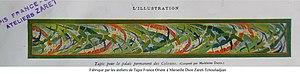
Le tapis fut composé par Madeleine Dayot et fabriqué par les Ateliers de Tapis France Orient à Marseille sous la direction de Zareh Tchouhadjian pour le Palais permanent des Colonies en 1931. Il est aujourd'hui exposé au musée du quai Branly - Jacques ChiracTapis Madeleine Dayot
L’Exposition coloniale internationale s'est tenue à Paris du 6 mai au 15 novembre 1931, à la porte Dorée et sur le site du bois de Vincennes, pour présenter les produits et réalisations de l'ensemble des colonies et des dépendances d'outre-mer de la France, ainsi que celles des principales puissances coloniales, à l'exception notable du Royaume-Uni, au sein de pavillons rappelant l'architecture de ces territoires, notamment d'Afrique noire, de Madagascar, d'Afrique du Nord, d'Indochine, de Syrie et du Liban.
La Société Tapis France Orient est une entreprise française fondée en 1923 à Marseille. Elle est le fruit de la conjonction de l'arrivée de réfugiés arméniens à Marseille et du manque de main-d’œuvre masculine, à la suite de la ponction de la Grande guerre. La Société est le résultat de l'initiative d'hommes politiques, de philanthropes et de financiers, soucieux de maintenir, à travers un projet humanitaire, un bon climat économique et social dans la région. Différents investisseurs ont participé à la constitution de la Société Tapis France Orient tels que les industriels René Imbert, Joseph Chapuis et le sénateur Léon Honnorat. Au fil des ans, sous la direction de Zareh Tchouhadjian, elle sut résolument réorienter ses productions traditionnelles vers le style du moment, l'Art déco, dont elle devint, même modeste, un des acteurs.